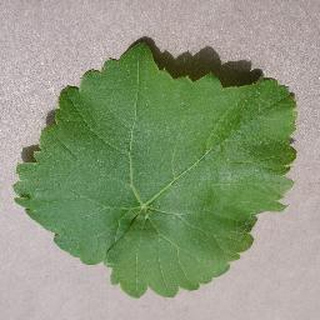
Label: healthy_grape